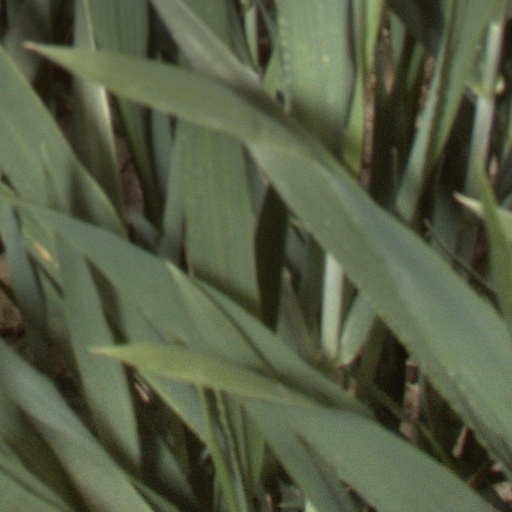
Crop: wheat